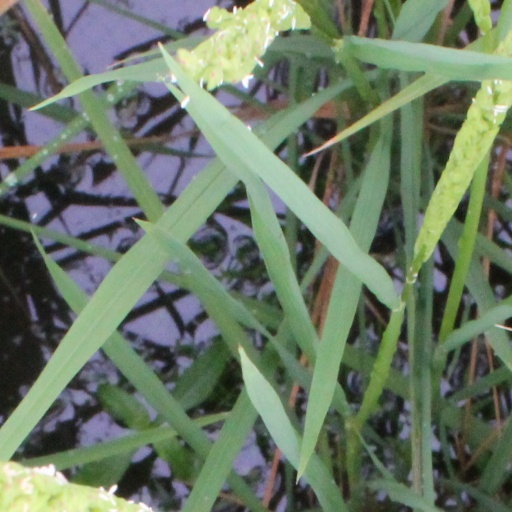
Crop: rice